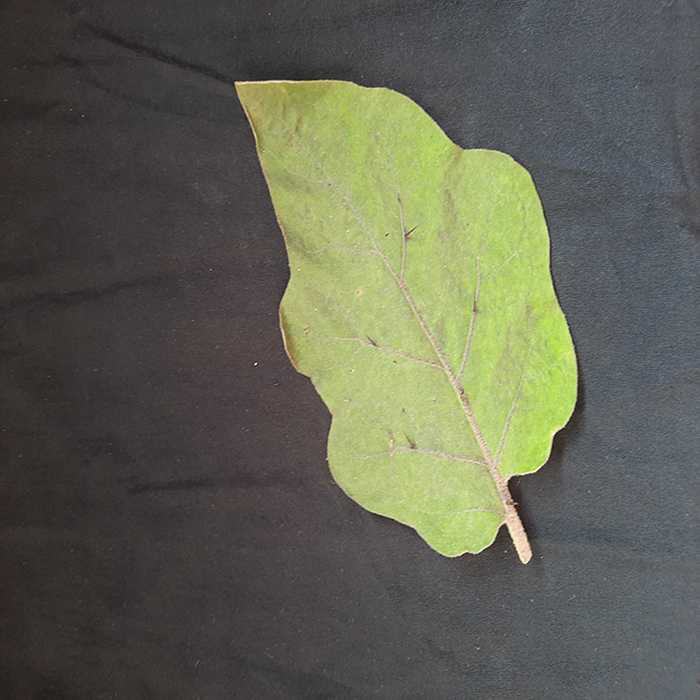
Plant: Eggplant
Label: Eggplant fresh leaf